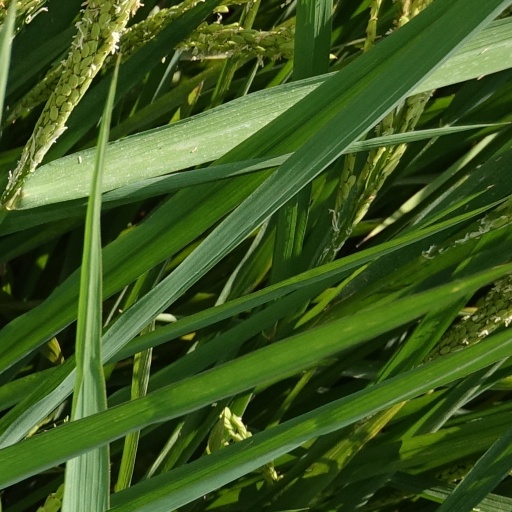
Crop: rice